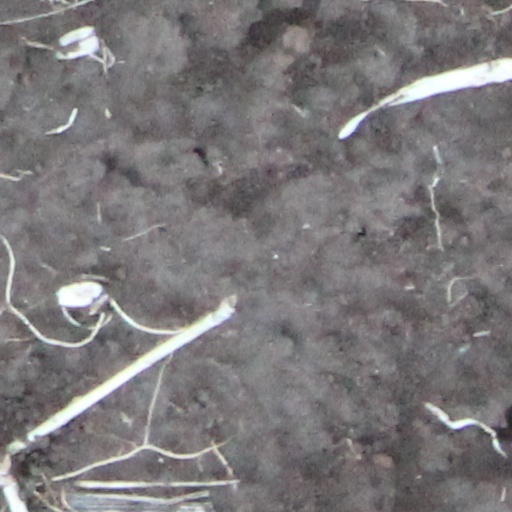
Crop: wheat